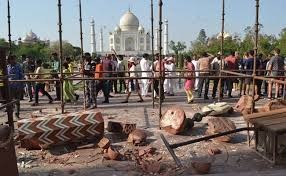
Landmark: Taj Mahal